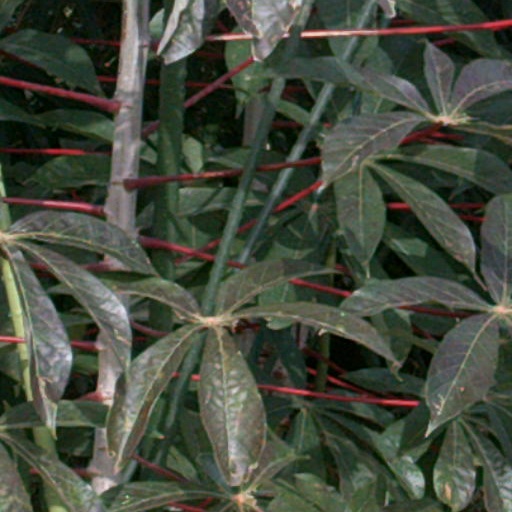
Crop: cassava